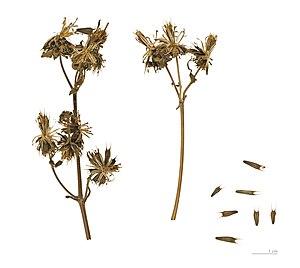
Le bident tripartite ou bident à feuilles tripartites est une plante herbacée de la famille des Asteraceae. C'est une espèce commune dans les lieux humides d'Europe et d'Asie occidentale. Elle est aussi quelquefois appelée chanvre d'eau.